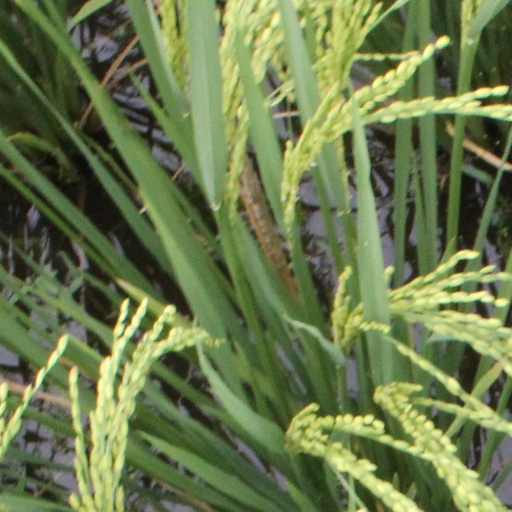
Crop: rice